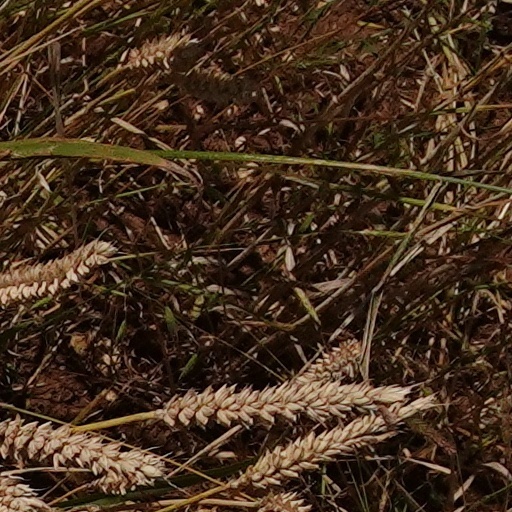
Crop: wheat